Benjamin Huger (general)

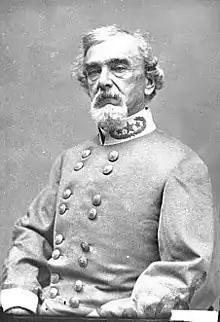
Major General Benjamin Huger, CSA

Benjamin Huger (November 22, 1805 – December 7, 1877) was a regular officer in the United States Army, who served with distinction as chief of ordnance in the Mexican–American War and in the American Civil War, as a Confederate general. He notably surrendered Roanoke Island and then the rest of the Norfolk, Virginia shipyards, attracting criticism for allowing valuable equipment to be captured. At Seven Pines, he was blamed by General James Longstreet for impeding the Confederate attack and was transferred to an administrative post after a lackluster performance in the Seven Days Battles.